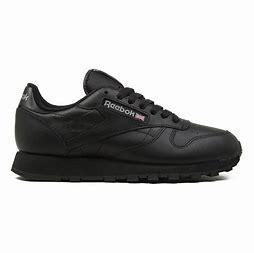
Brand: Reebok
Model: Classic